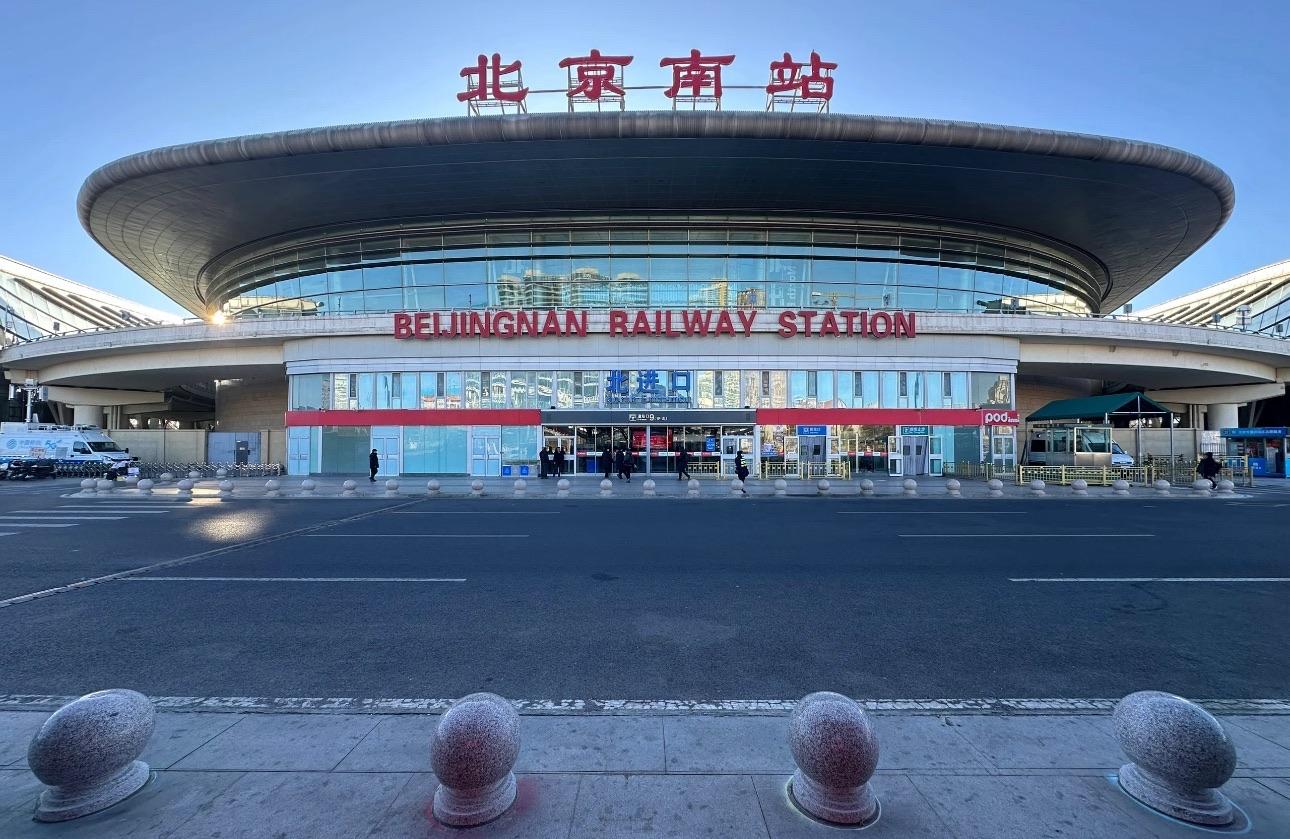
地标名称：北京南站
所在城市：北京市·丰台区